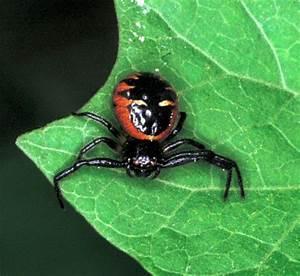
spider